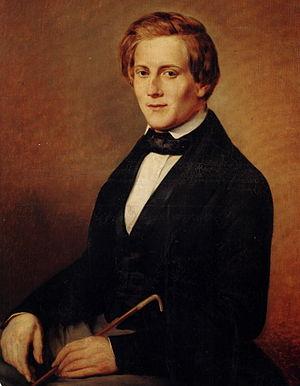
Matthieu Kessels est un sculpteur néerlandais qui travaillait à Saint-Pétersbourg, Paris, Bruxelles et Rome.